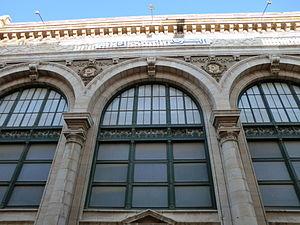
Centre des P.T.T., Tunis This is a photo of the protected monument identified by the ID 11-139 in Tunisia.
La Poste tunisienne, dénomination commerciale de l'Office national des Postes tunisiennes, est l'entreprise publique tunisienne de service postal. Depuis le 1ᵉʳ janvier 1999, à la suite du retrait des activités de téléphonie, la Poste tunisienne est un établissement à caractère industriel et commercial centré sur deux activités principales : la collecte, le transport et la distribution de courrier, ainsi que l'exploitation et la fourniture de services financiers ainsi que des services divers : traditionnels telles que la production et la vente de timbres et nouveaux tels qu'un ensemble de services informatiques.